Frederick III, Elector of Saxony

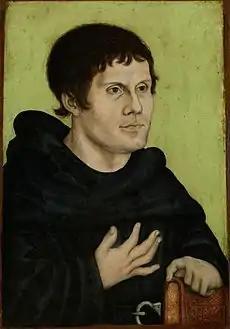
A posthumous portrait of Luther as an Augustinian friar

Luther received two bachelor's degrees, one in biblical studies on 9 March 1508, and another in the "Sentences" by Peter Lombard in 1509. On 19 October 1512, he was awarded his Doctor of Theology. On 21 October 1512, Luther was received into the senate of the theological faculty of the University of Wittenberg, succeeding von Staupitz as chair of theology. He spent the rest of his career in this position at the University of Wittenberg. In 1515, he was made provincial vicar of Saxony and Thuringia, which required him to visit and oversee eleven monasteries in his province.